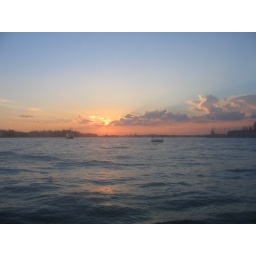
Sun rise in Venice from the water bus